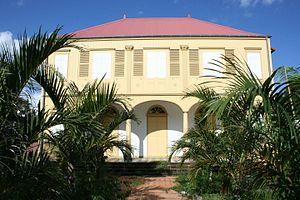
La maison Loupy, à Saint-Pierre de La Réunion.
La maison Loupy, ou maison Frappier de Montbenoît, est une maison remarquable de l'île de La Réunion, département d'outre-mer français dans le sud-ouest de l'océan Indien.
Cet article recense les bâtiments protégés au titre des monuments historiques de Saint-Pierre de La Réunion, en France.